Caroline Hill

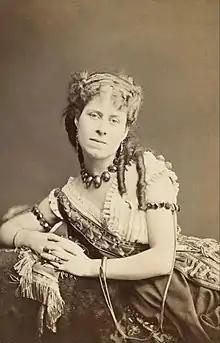
Hill as Mirza in "The Palace of Truth" (1870)

Caroline Lucreza Brook Hill (June 1845 – 1926) was an English actress. She began acting as a child actor in the company of Samuel Phelps and soon joined the company of J. B. Buckstone at the Haymarket Theatre. There she created roles in several new plays, including some by W. S. Gilbert, in whose plays she continued to act later in her career. She played at various London and provincial theatres in the 1870s. Hill married actor Herbert Kelcey in 1883, with whom she had begun to appear on stage. The couple played mostly in New York City in the 1880s, and Hill continued to act through the 1890s, mostly in England.